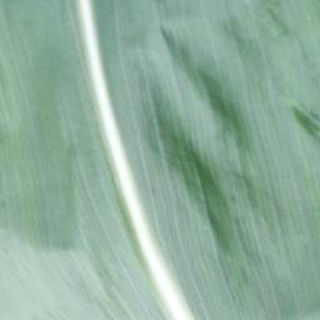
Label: healthy_corn